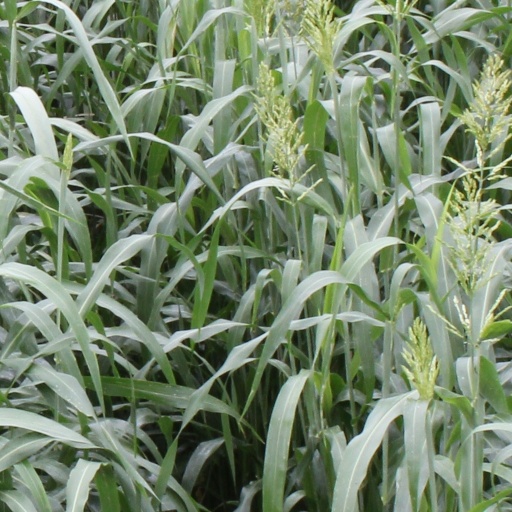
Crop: sorghum